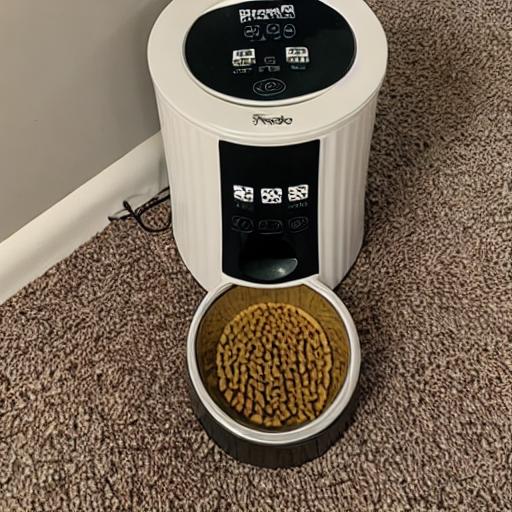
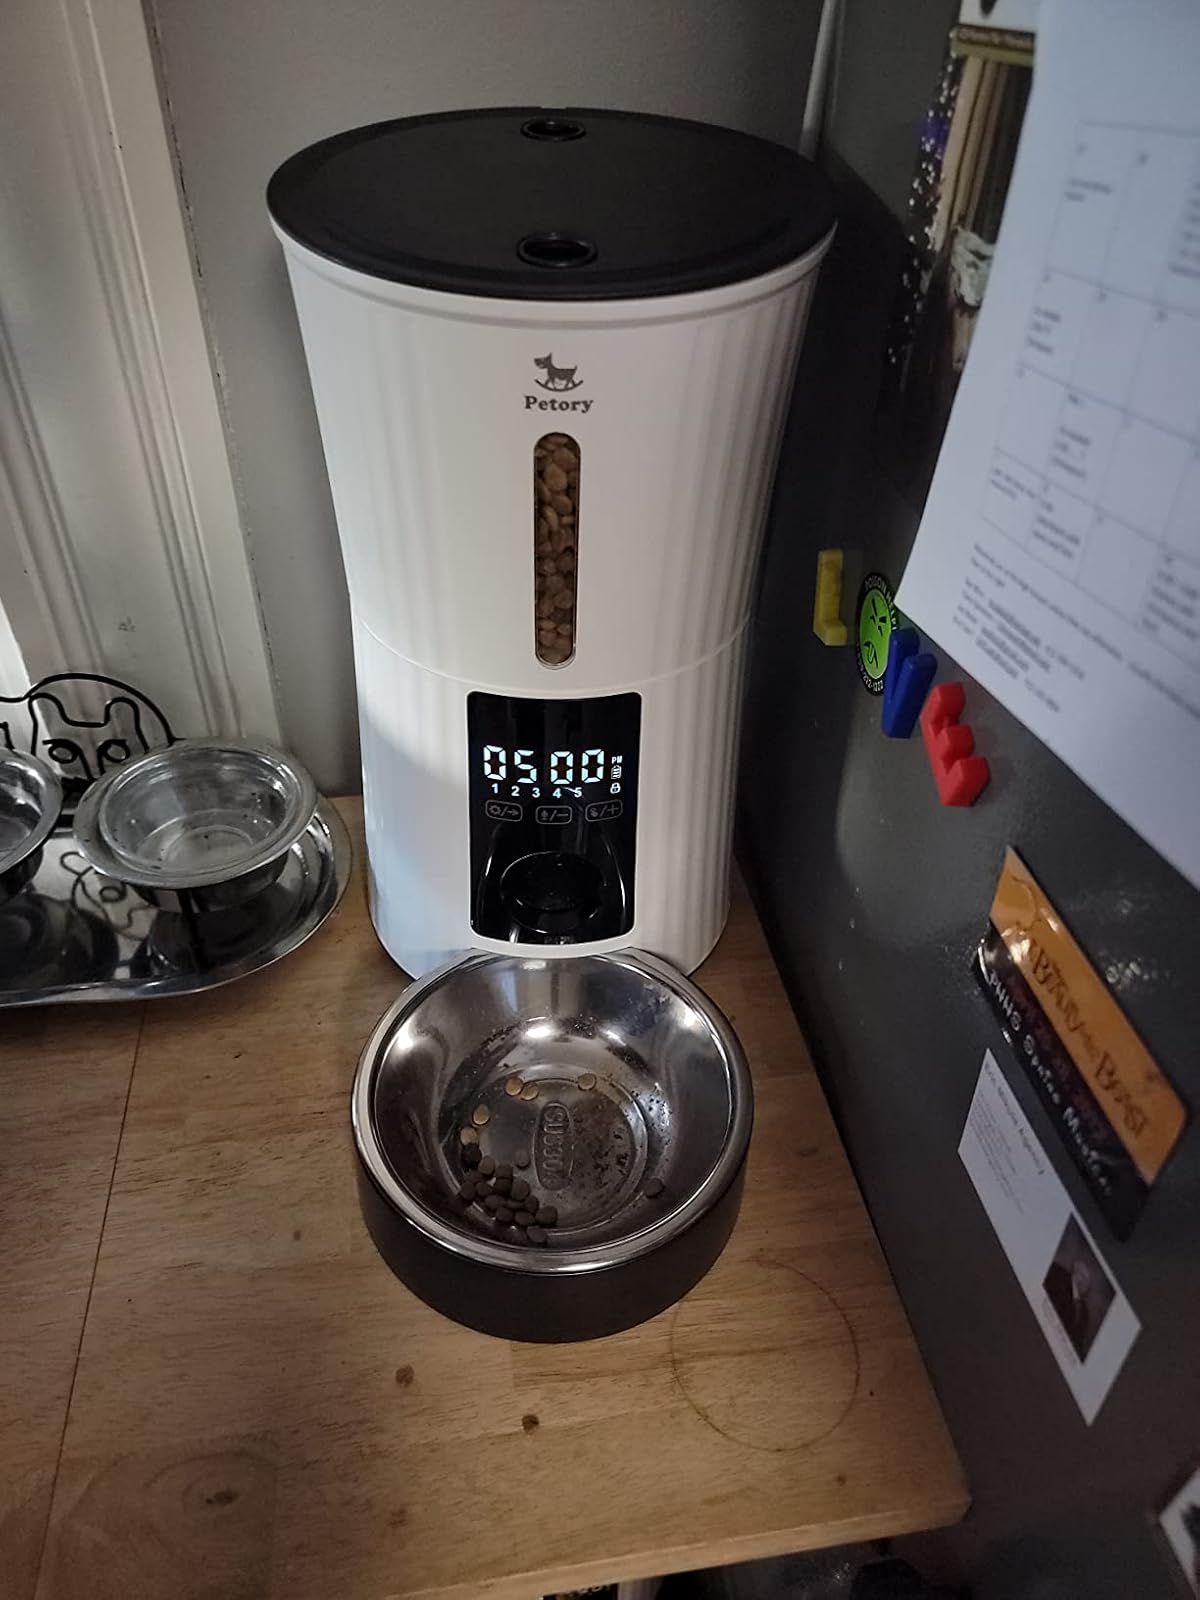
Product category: items_feeder
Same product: no